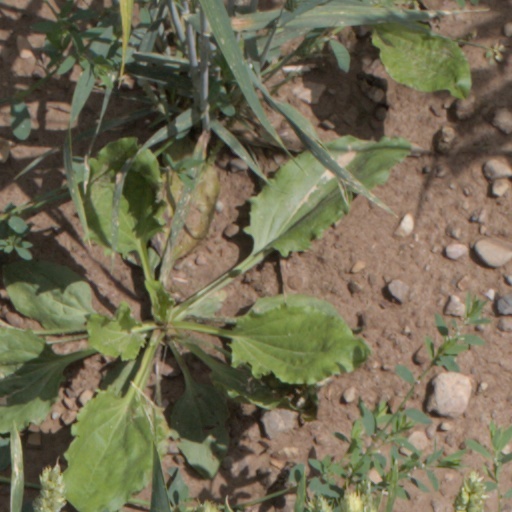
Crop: wheat